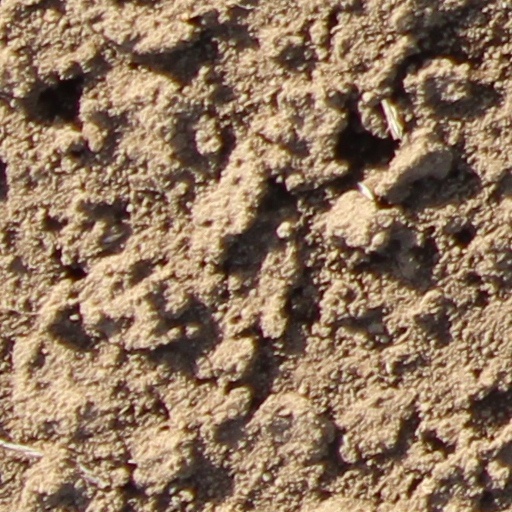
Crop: wheat